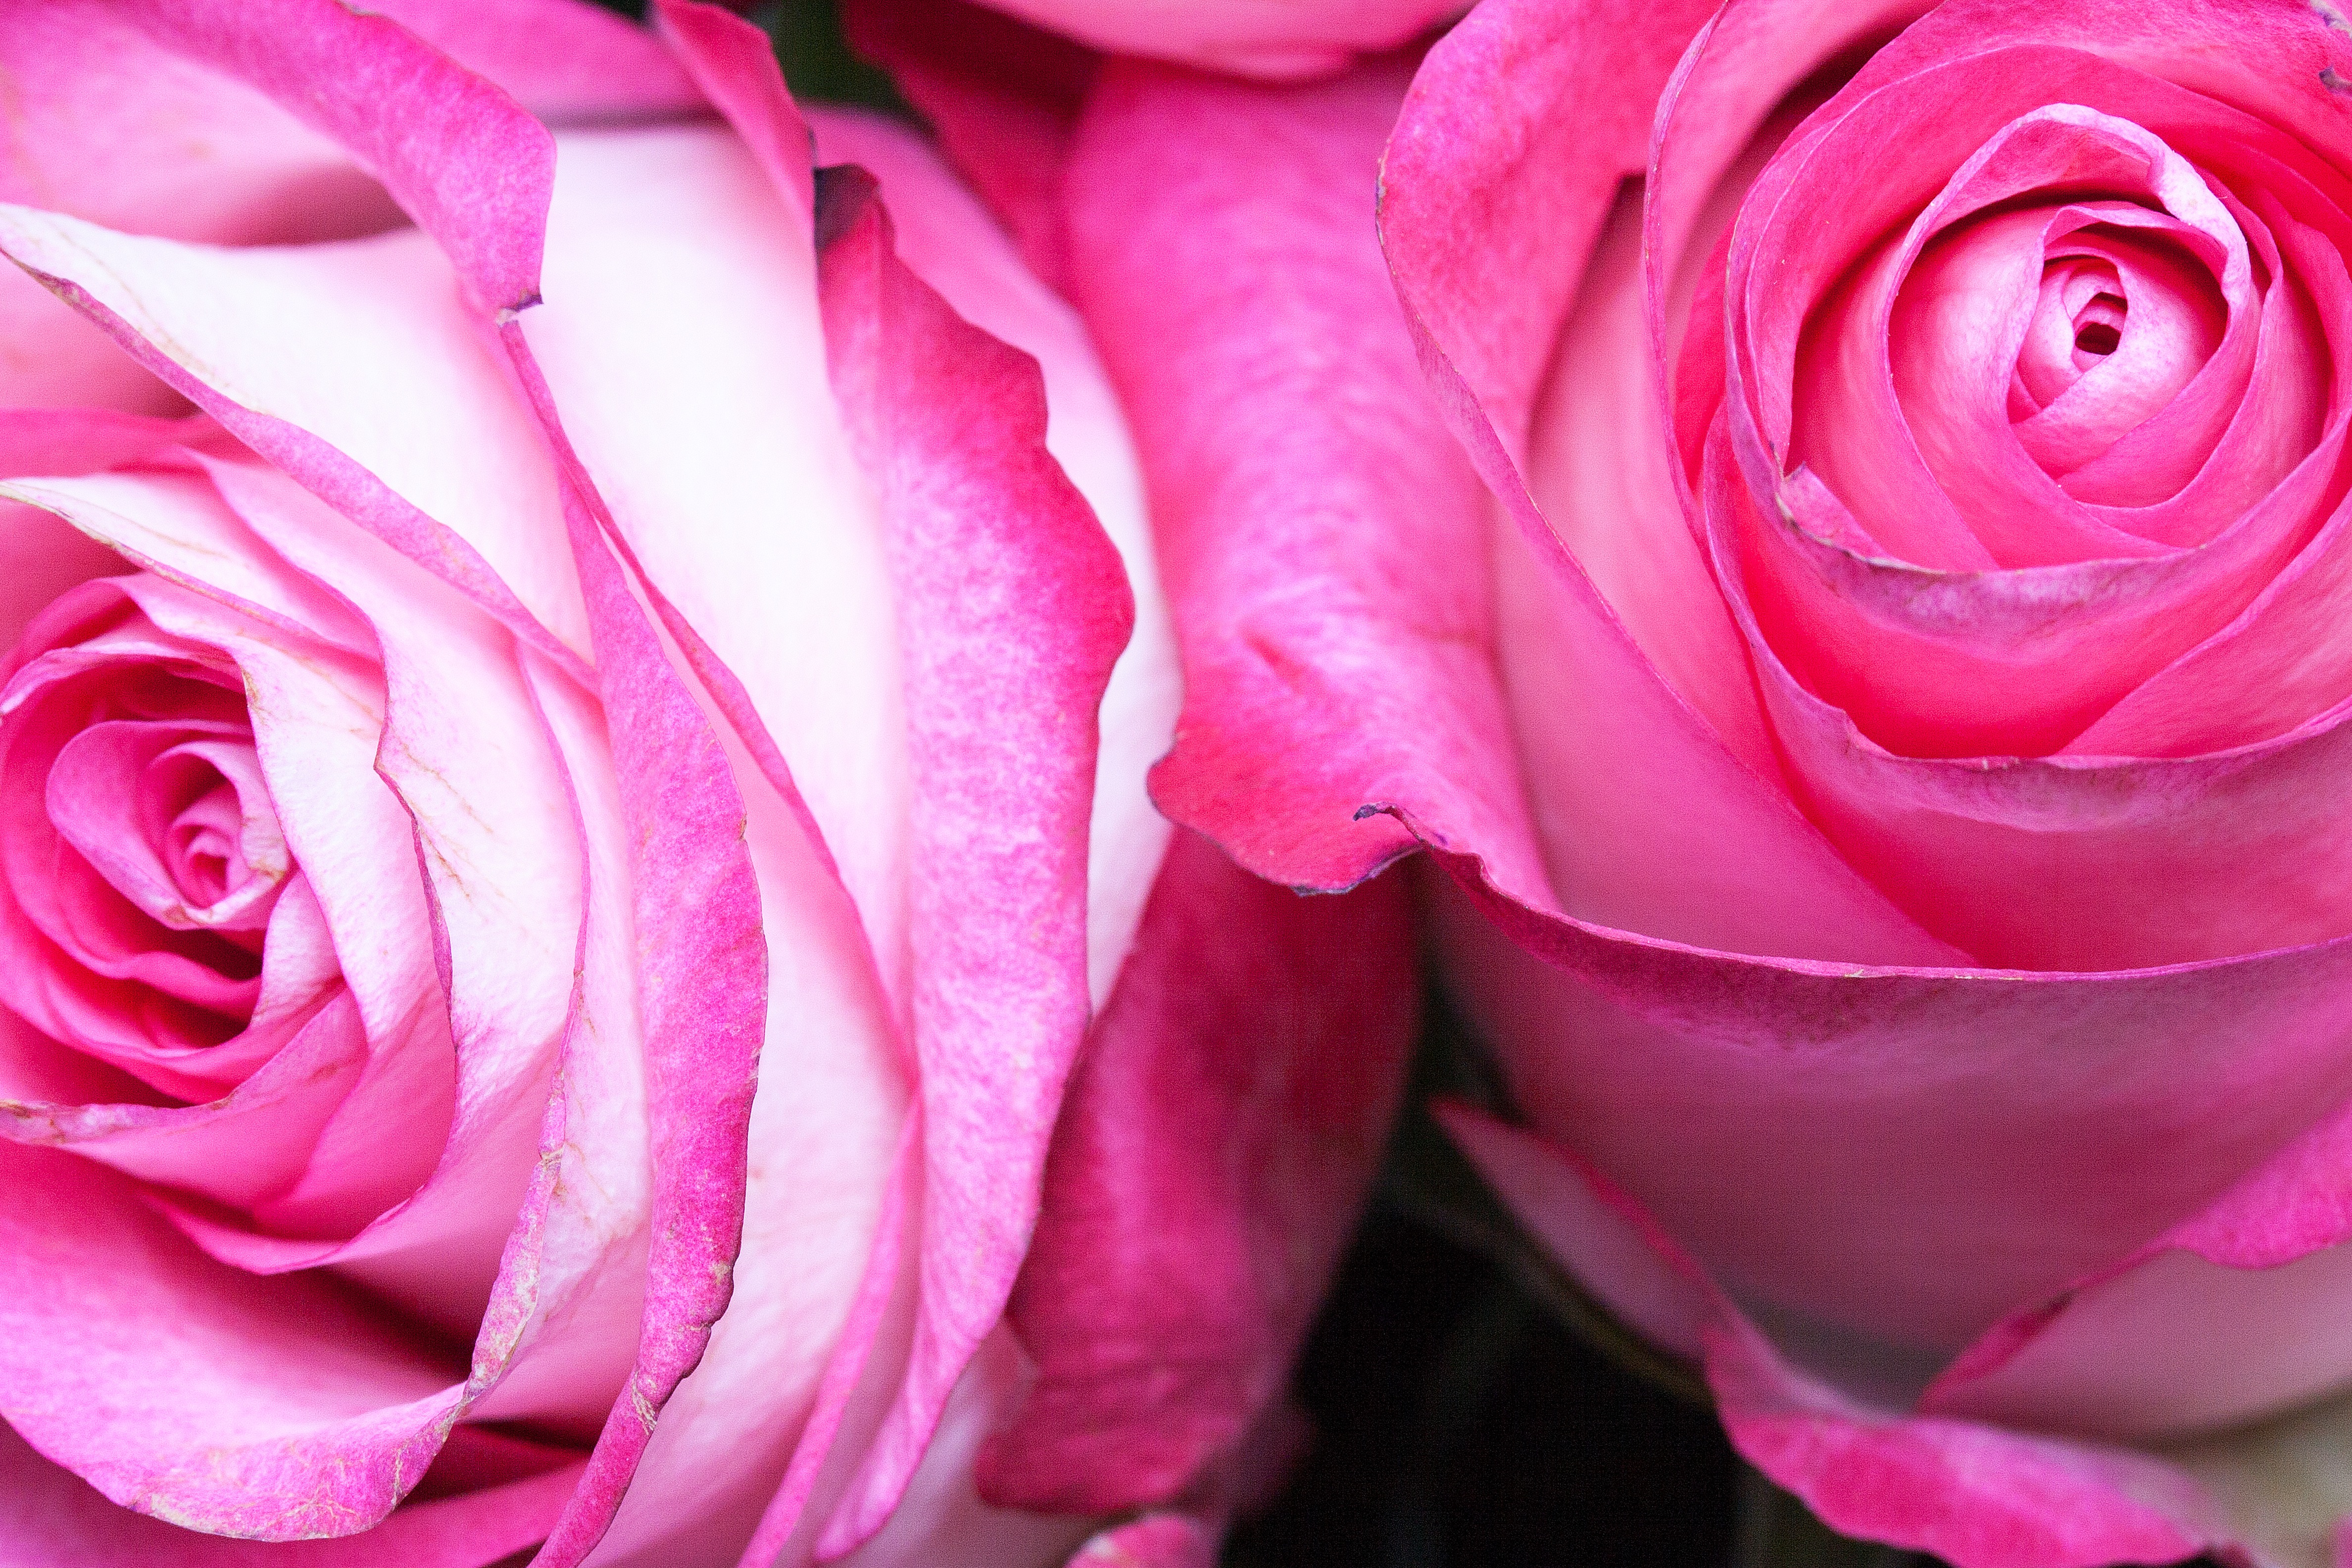
nature, plant, white, flower, petal, love, rose, red, pink, flora, flowers, close up, roses, family, magenta, tender, floristry, floribunda, macro photography, flowering plant, garden roses, rose family, cut flowers, china rose, computer wallpaper, rosa centifolia, rose order